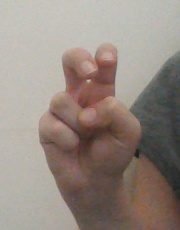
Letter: toot